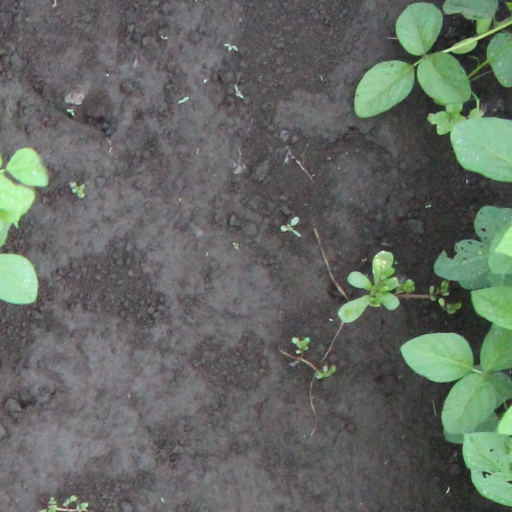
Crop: soybean